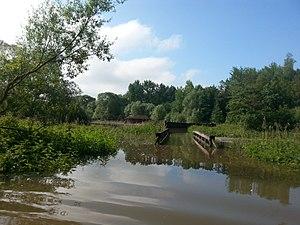
Marais de la Marque inondé coté observatoire panoramique
Le marais de la Marque est un espace naturel sensible de la métropole lilloise. D'abord exploité pour la tourbe et les roseaux, puis la mise en culture de peupliers. Ce site est maintenant restauré avec ses habitats typiques tels que les aulnaies/saulaies immergées, les cariçaies ou encore les roselières.